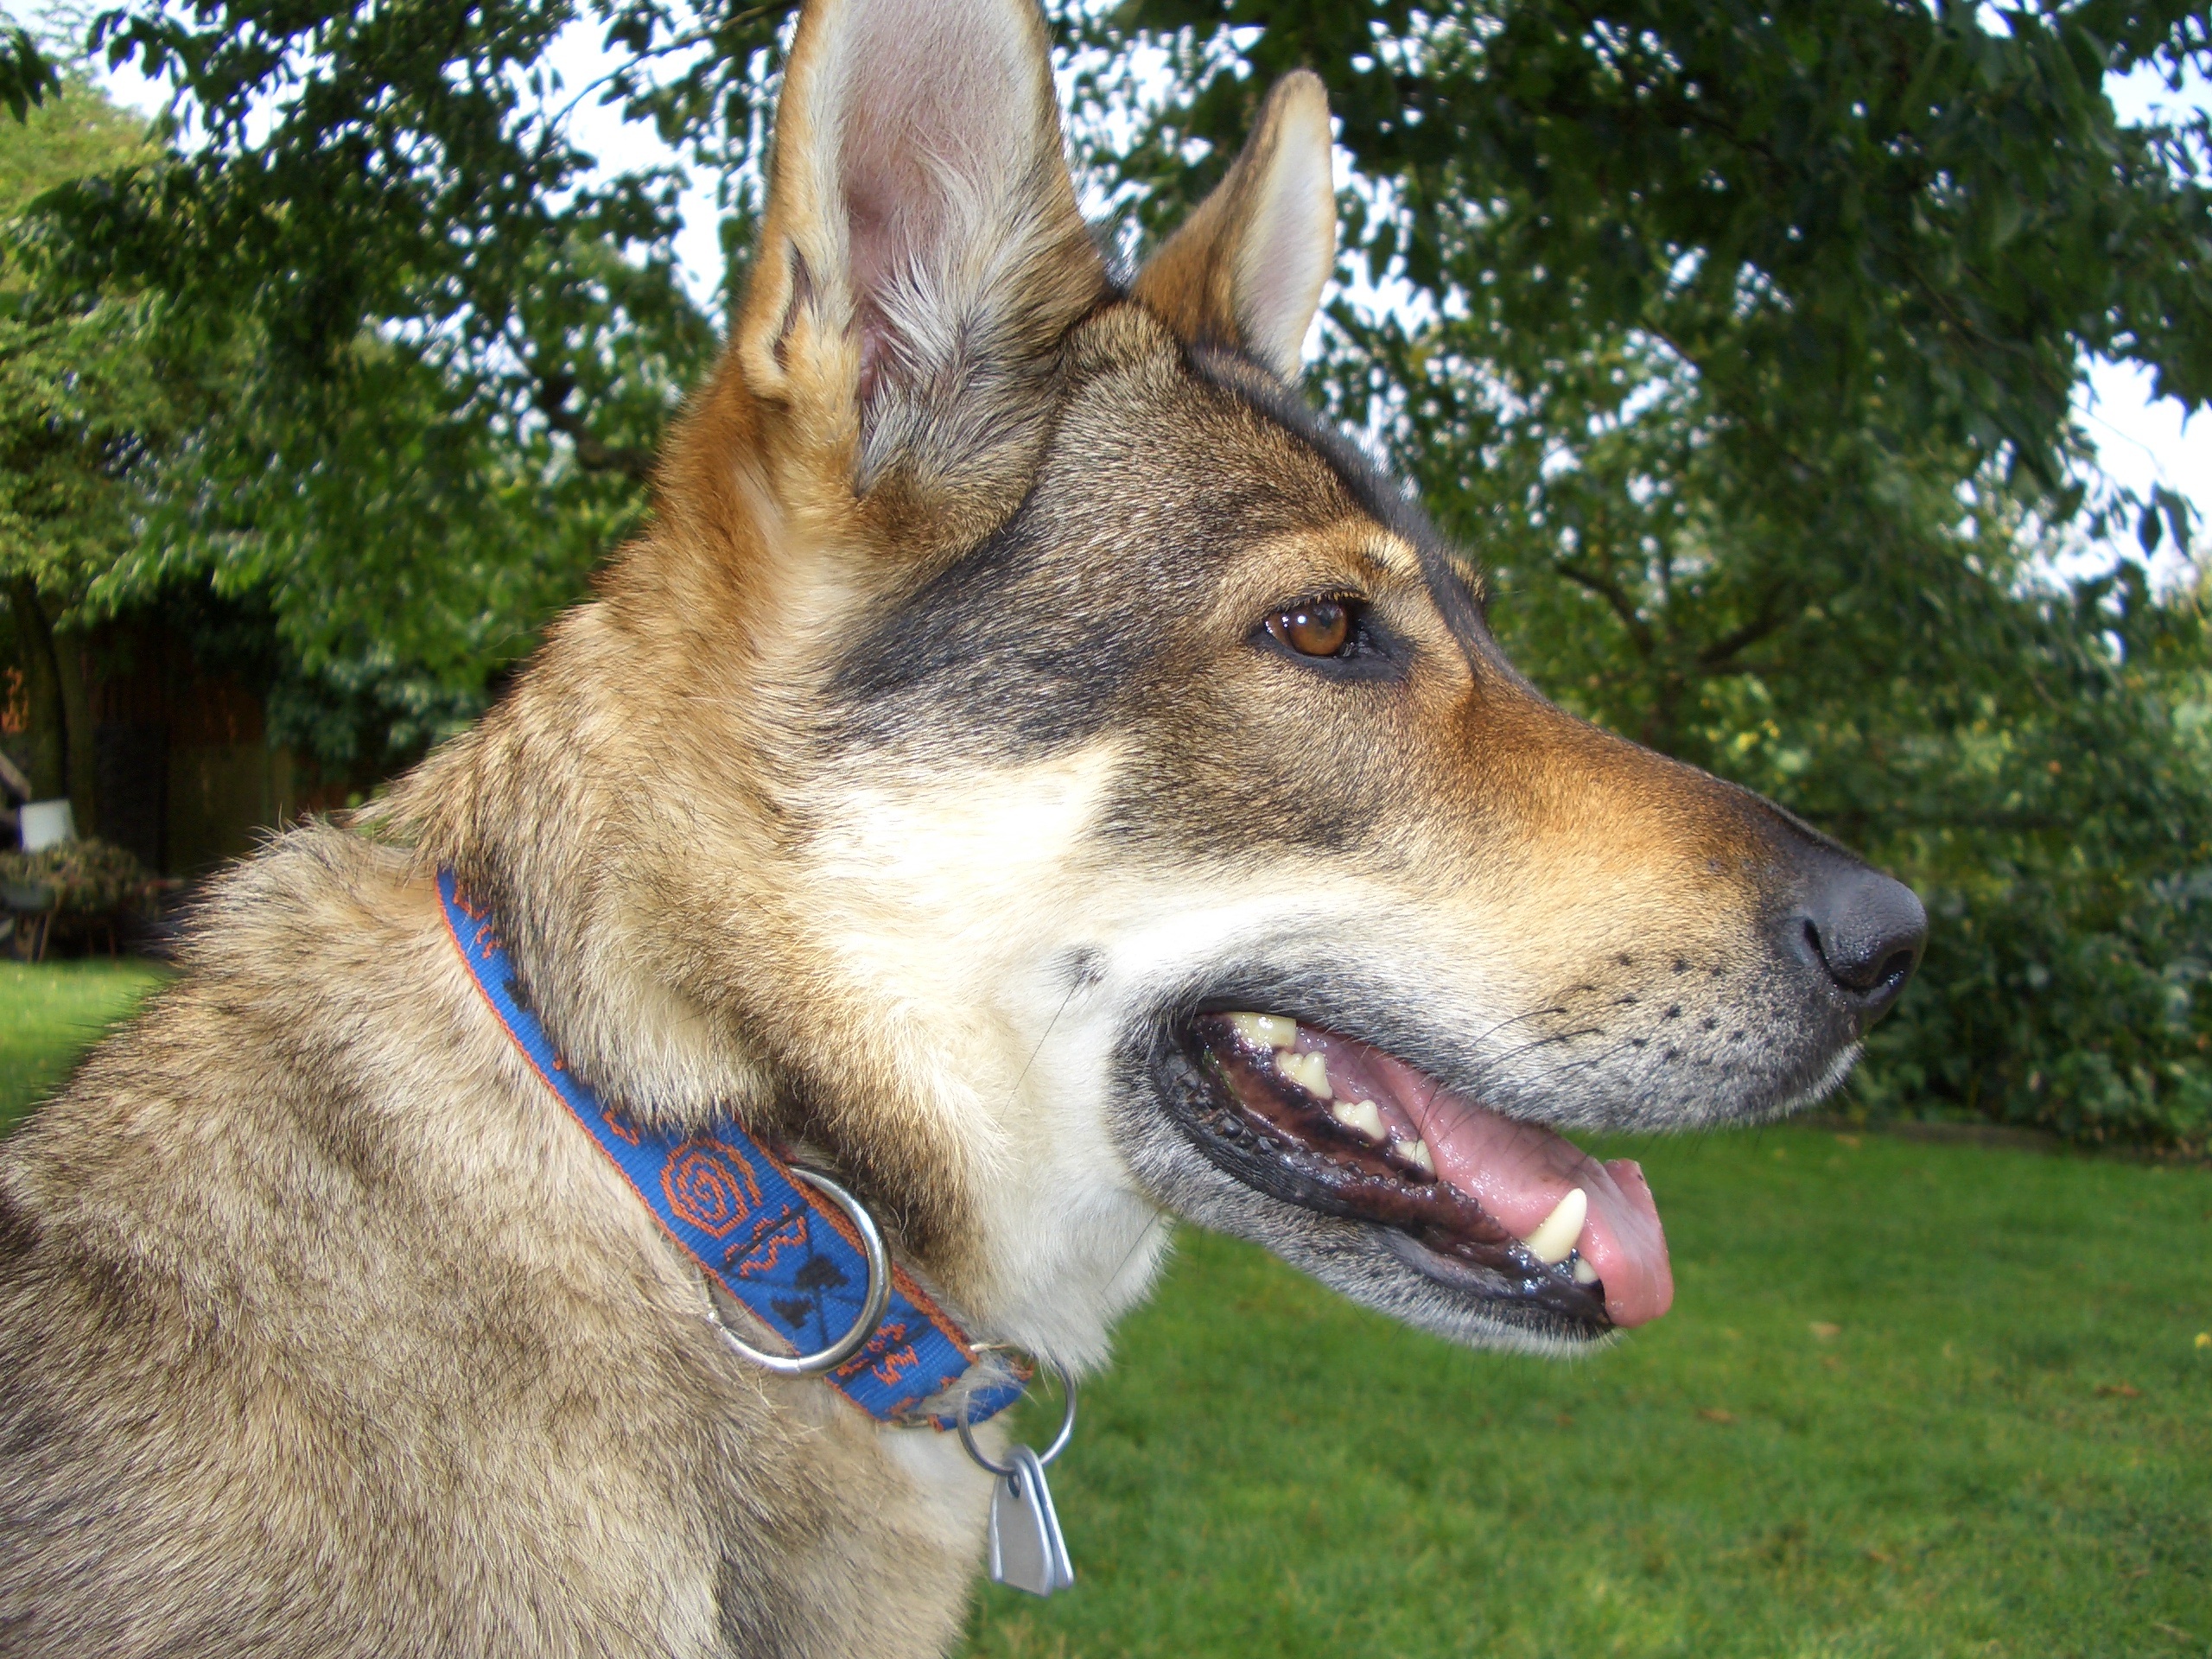
dog, mammal, luna, vertebrate, czechoslovak, dog breed, wolf dog, korean jindo dog, shikoku, street dog, dog like mammal, saarloos wolfdog, wolfdog, czechoslovakian wolfdog, dog breed group, greenland dog, east siberian laika, west siberian laika, j mthund, dog crossbreeds, shiloh shepherd dog, tamaskan dog, norwegian elkhound, northern inuit dog, native american indian dog, east european shepherd